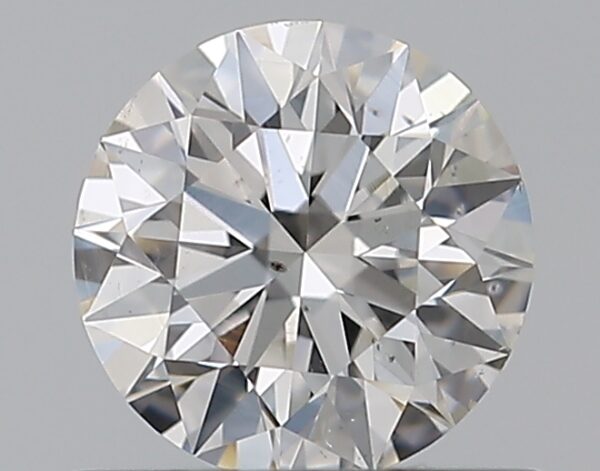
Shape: round
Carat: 0.5
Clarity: SI1
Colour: F
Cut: EX
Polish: EX
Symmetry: EX
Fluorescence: N
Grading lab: GIA
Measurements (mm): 5.07 x 5.1 x 3.17